Battle of Romani

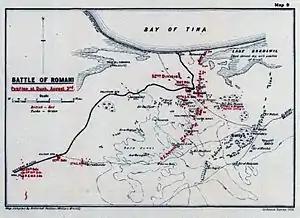
Romani defences at nightfall 3 August 1916

Infantry from the 52nd (Lowland) Division joined the two mounted brigades at Romani between 11 May and 4 June, when the development of the railway made it possible to transport and supply such a large number of soldiers. The infantry occupied a defensive position known as Wellington Ridge, facing a tangle of sand dunes. The area favoured defence; sand dunes, stretching about inland, covered an area of , including, to the south of Romani, the northern route from El Arish. On the southern and south eastern edges, a series of dunes of shifting sand with narrow sloping lanes led to a tableland of deep soft sand.